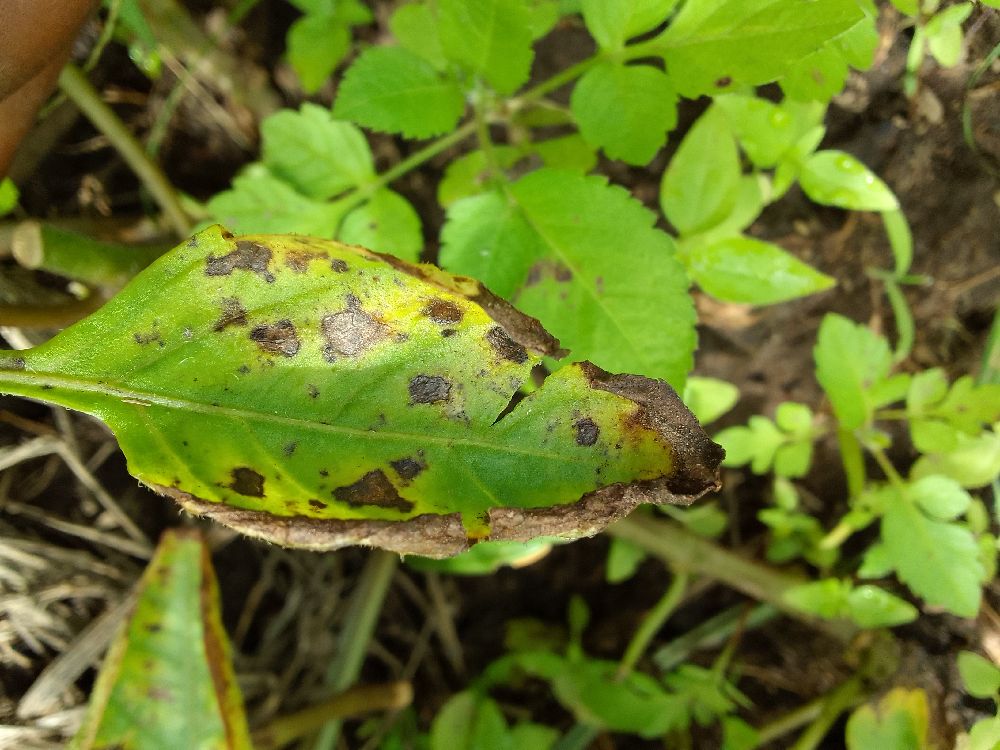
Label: Early blight